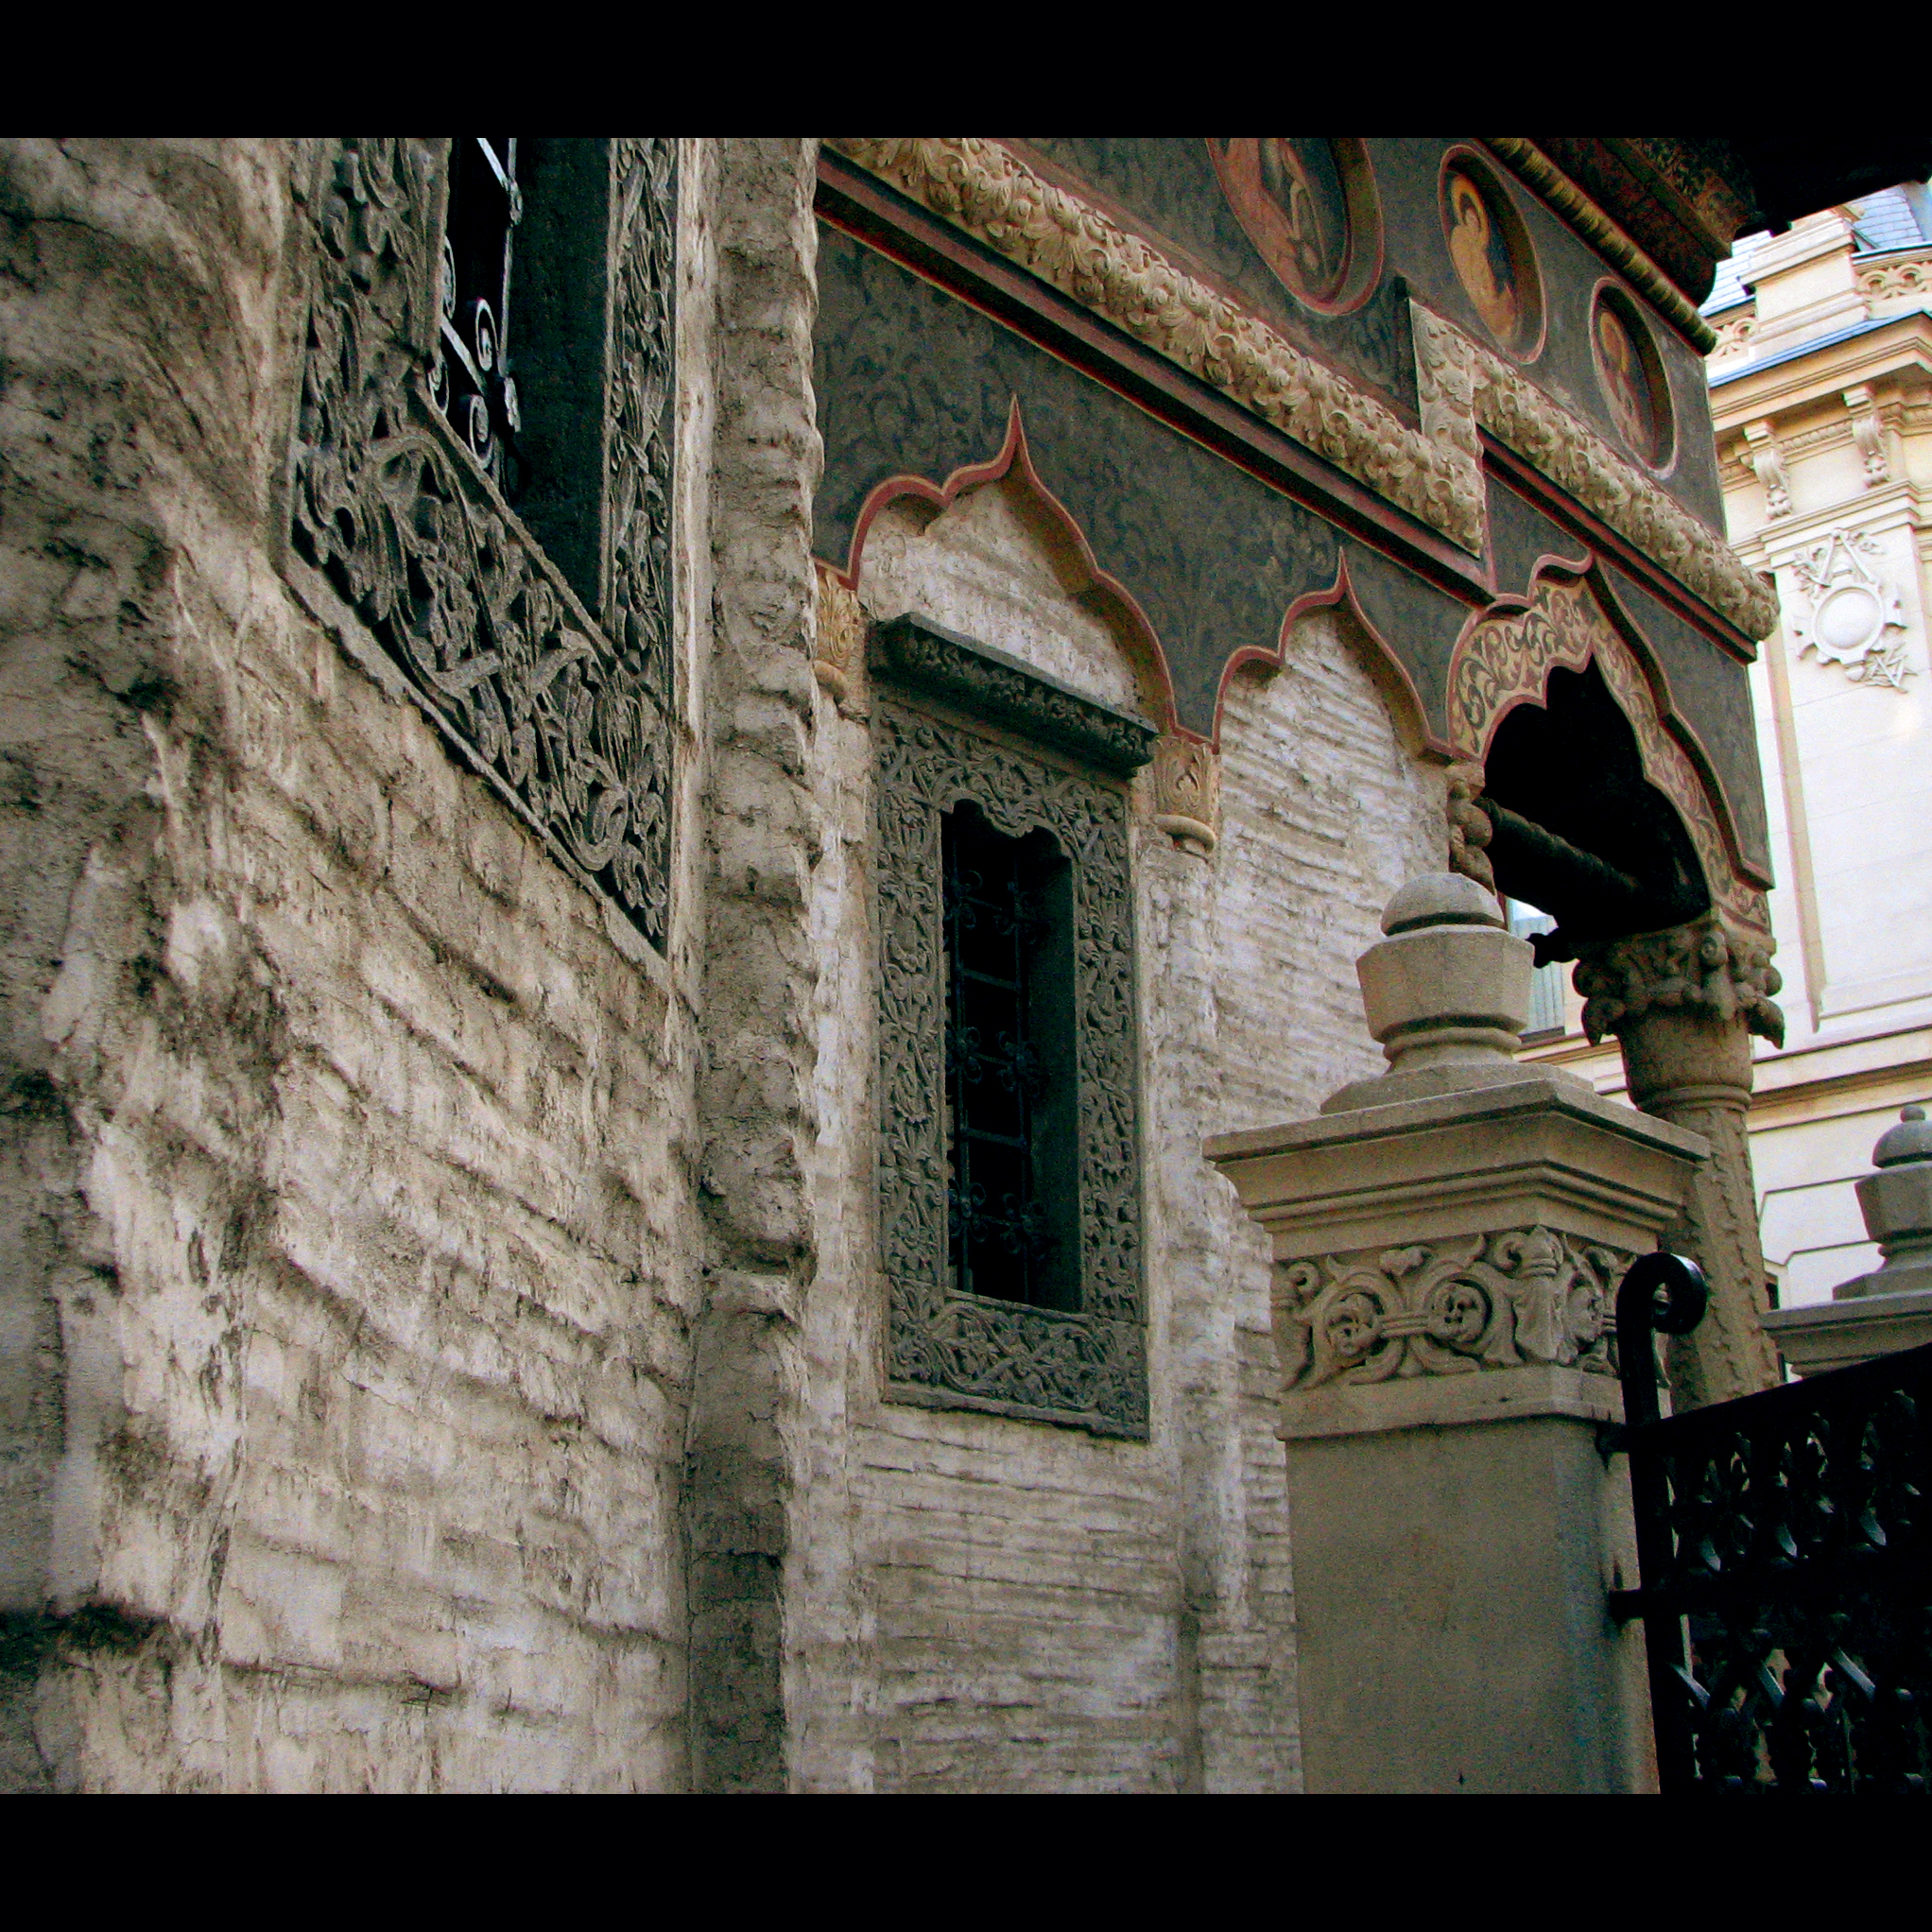
architecture, photography, building, photo, europe, religion, church, christian, place of worship, photos, religious, de, temple, ruins, monastery, churches, fotografie, history, christianity, romana, orthodox, eastern, romania, bucharest, convent, bor, biserica, arhitectura, orthodoxy, romanian, ortodoxa, ortodox, manastirea, manastire, ortodoxia, ortodoxie, ecclesiastical, bisericeasc, cladire, edificiu, bucuresti, centrulvechi, lipscani, stavro, stavropoleos, brancovenesc, 1724, cre tinism, cre tin, ancient history